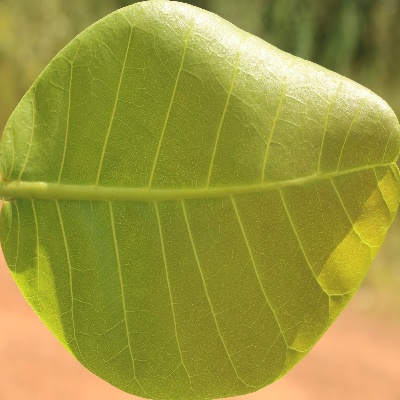
Crop: Cashew
Condition: healthy